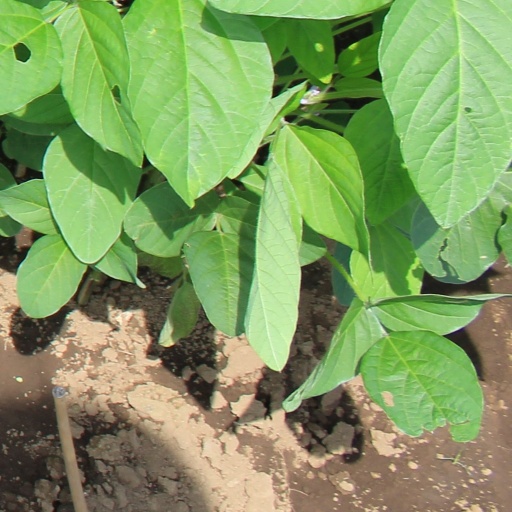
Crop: soybean